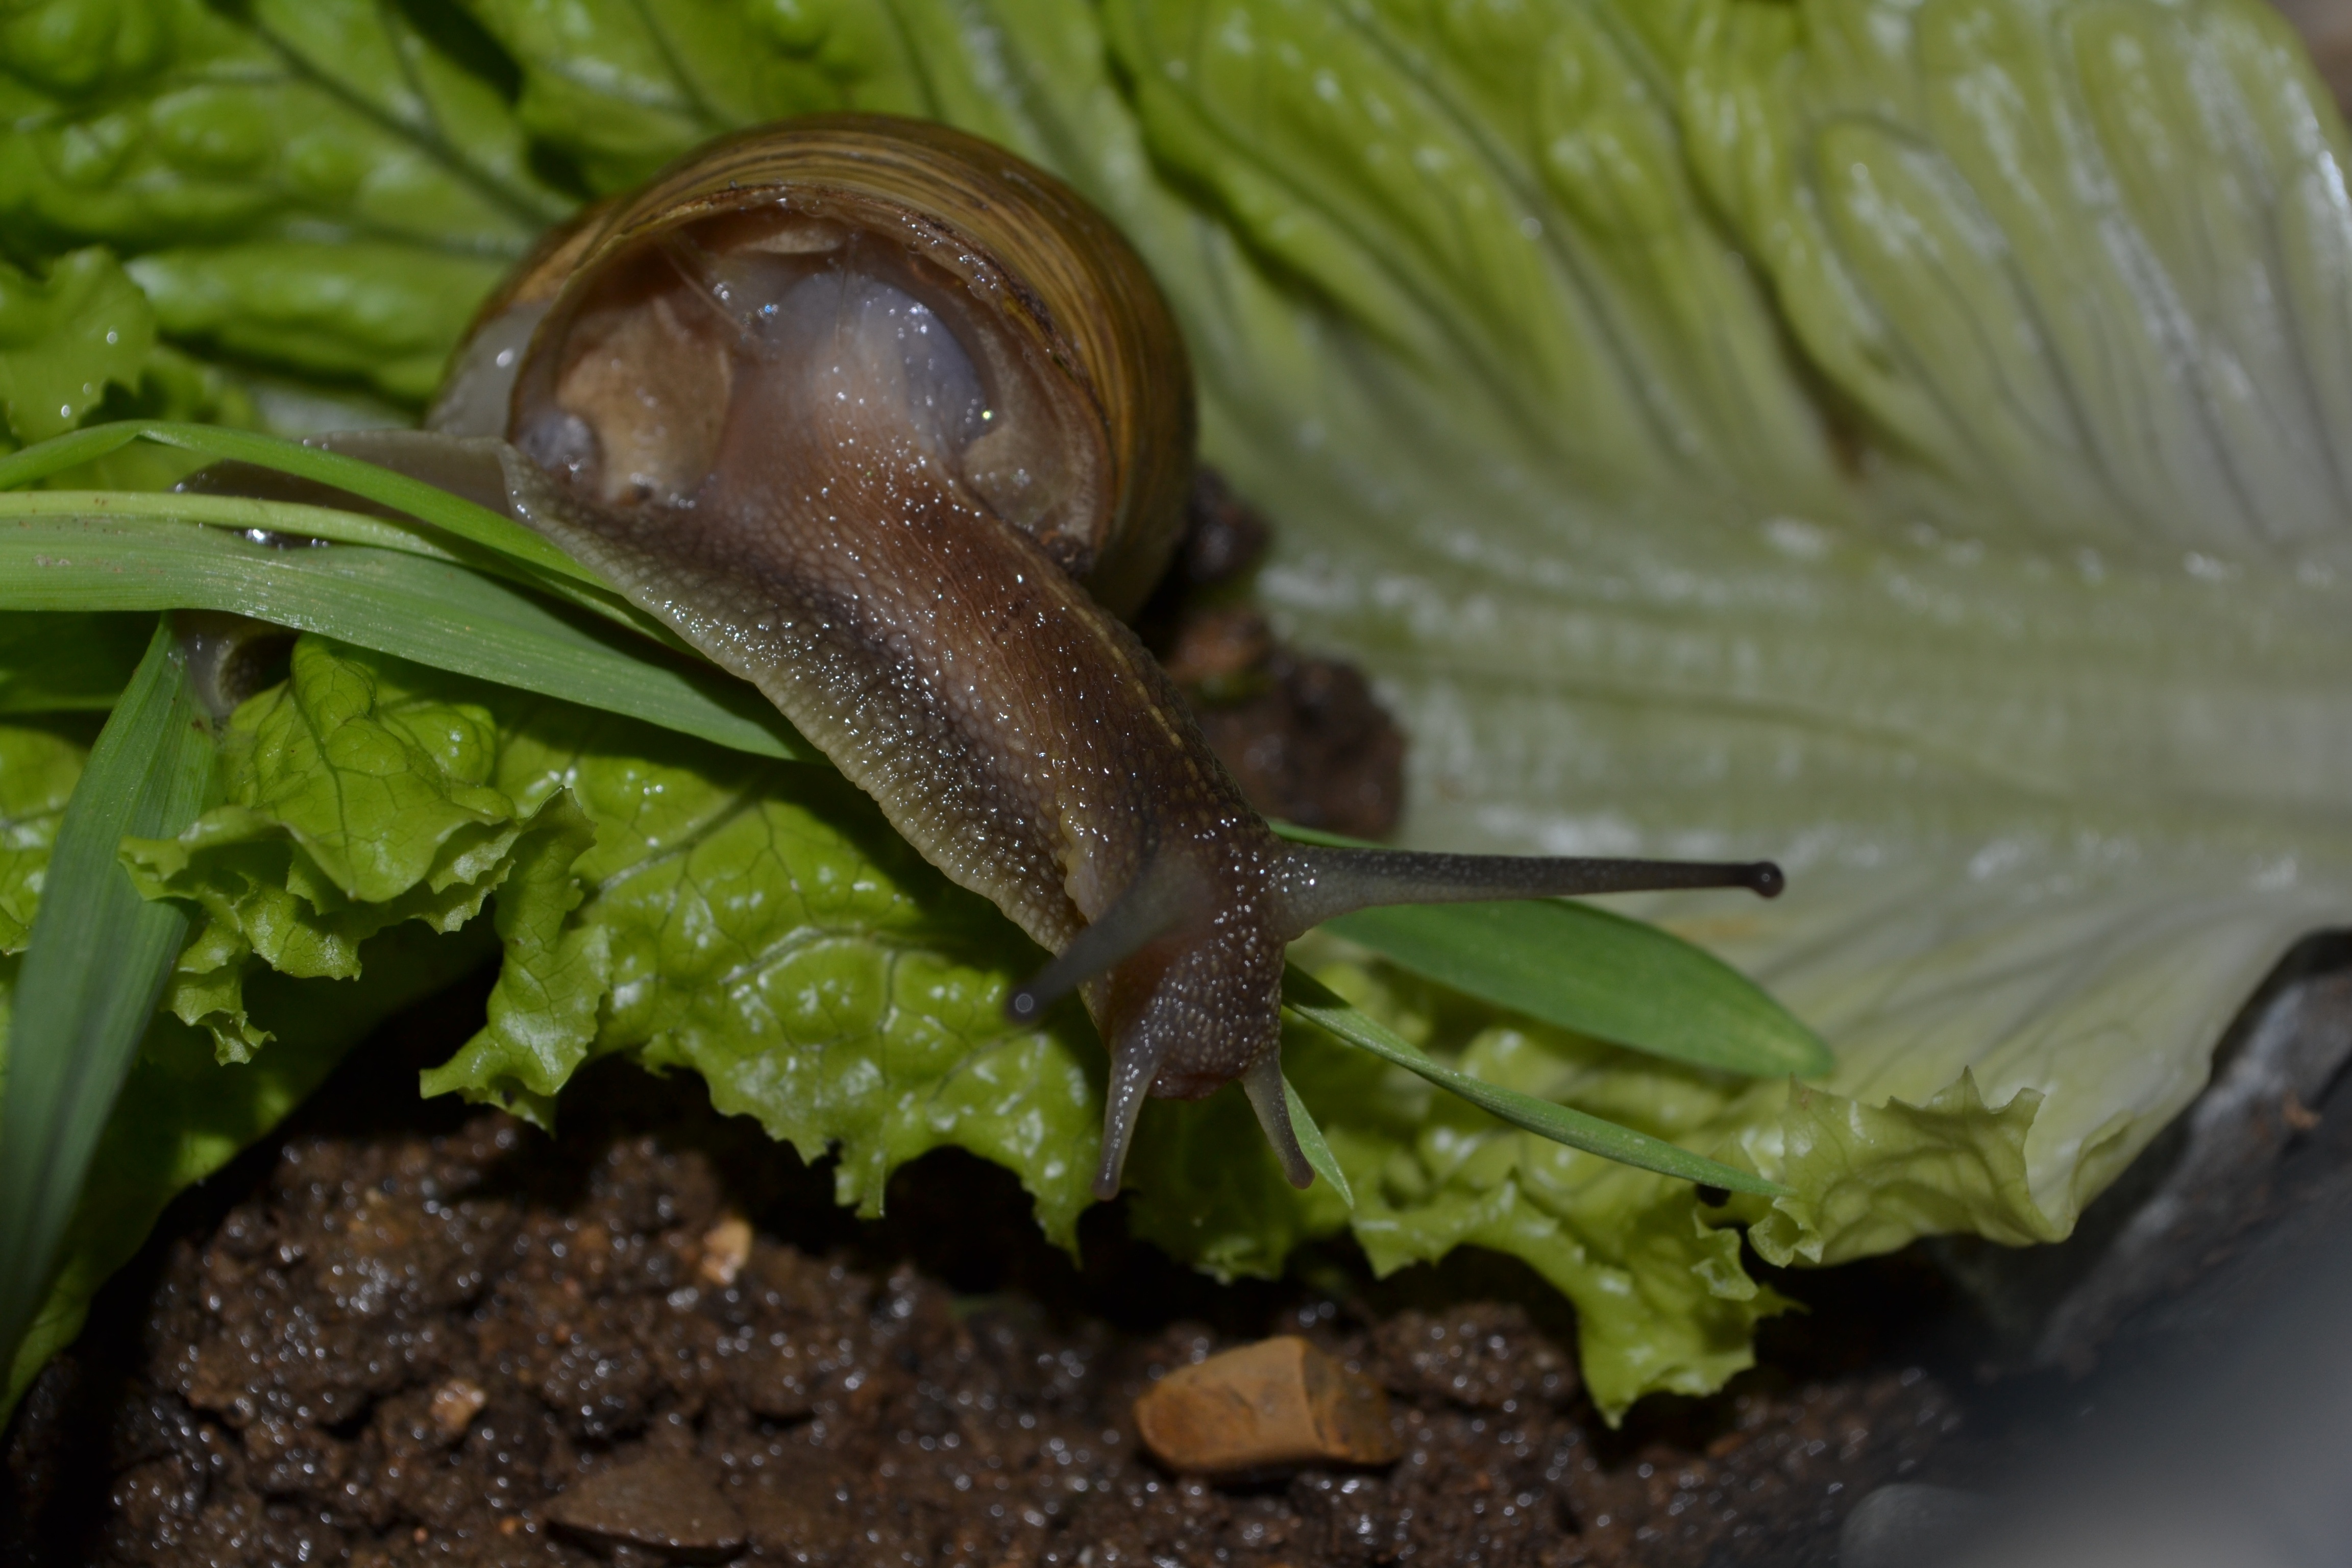
animal, green, fauna, lettuce, invertebrate, snail, molluscs, slug, macro photography, marine biology, snails and slugs